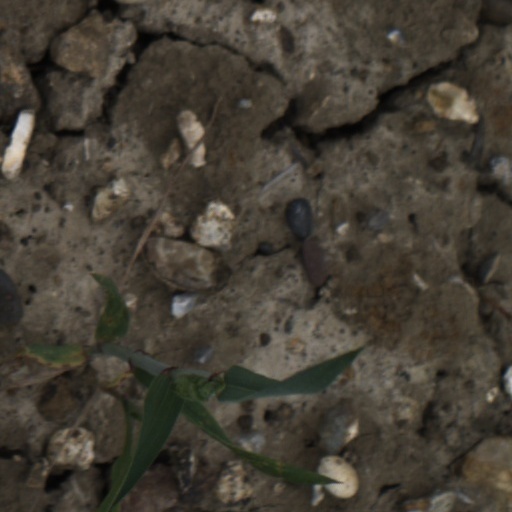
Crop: wheat